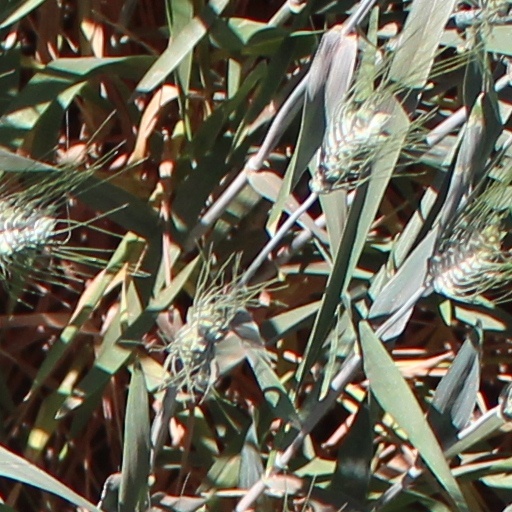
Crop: wheat